Howard R. Johnson

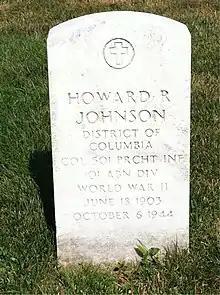
Grave at Arlington National Cemetery

The 101st Airborne was ordered to seize of highway, including several bridges, in the Netherlands as part of the combined airborne/armored Operation Market Garden. On 17 September 1944 the 501st PIR landed approximately east of its planned drop zone near the town of Veghel.